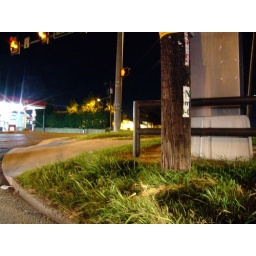
I love how the grass is lit by the car behind us. Very surreal